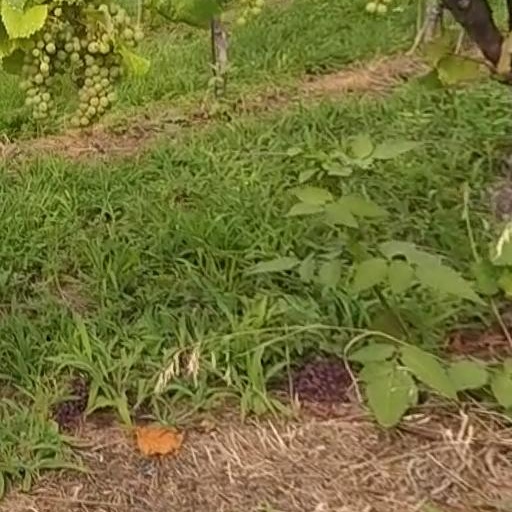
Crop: grape